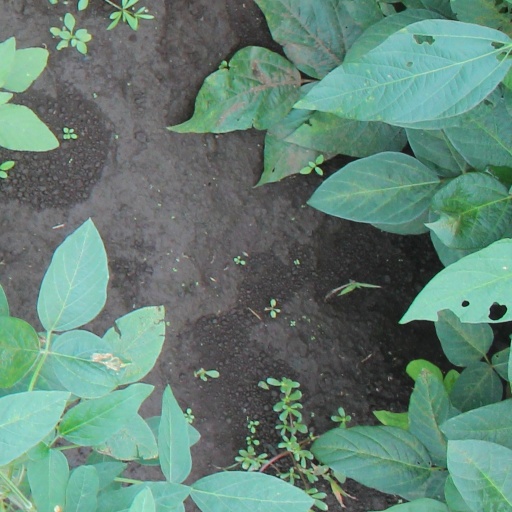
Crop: soybean